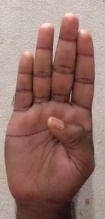
ASL sign: B